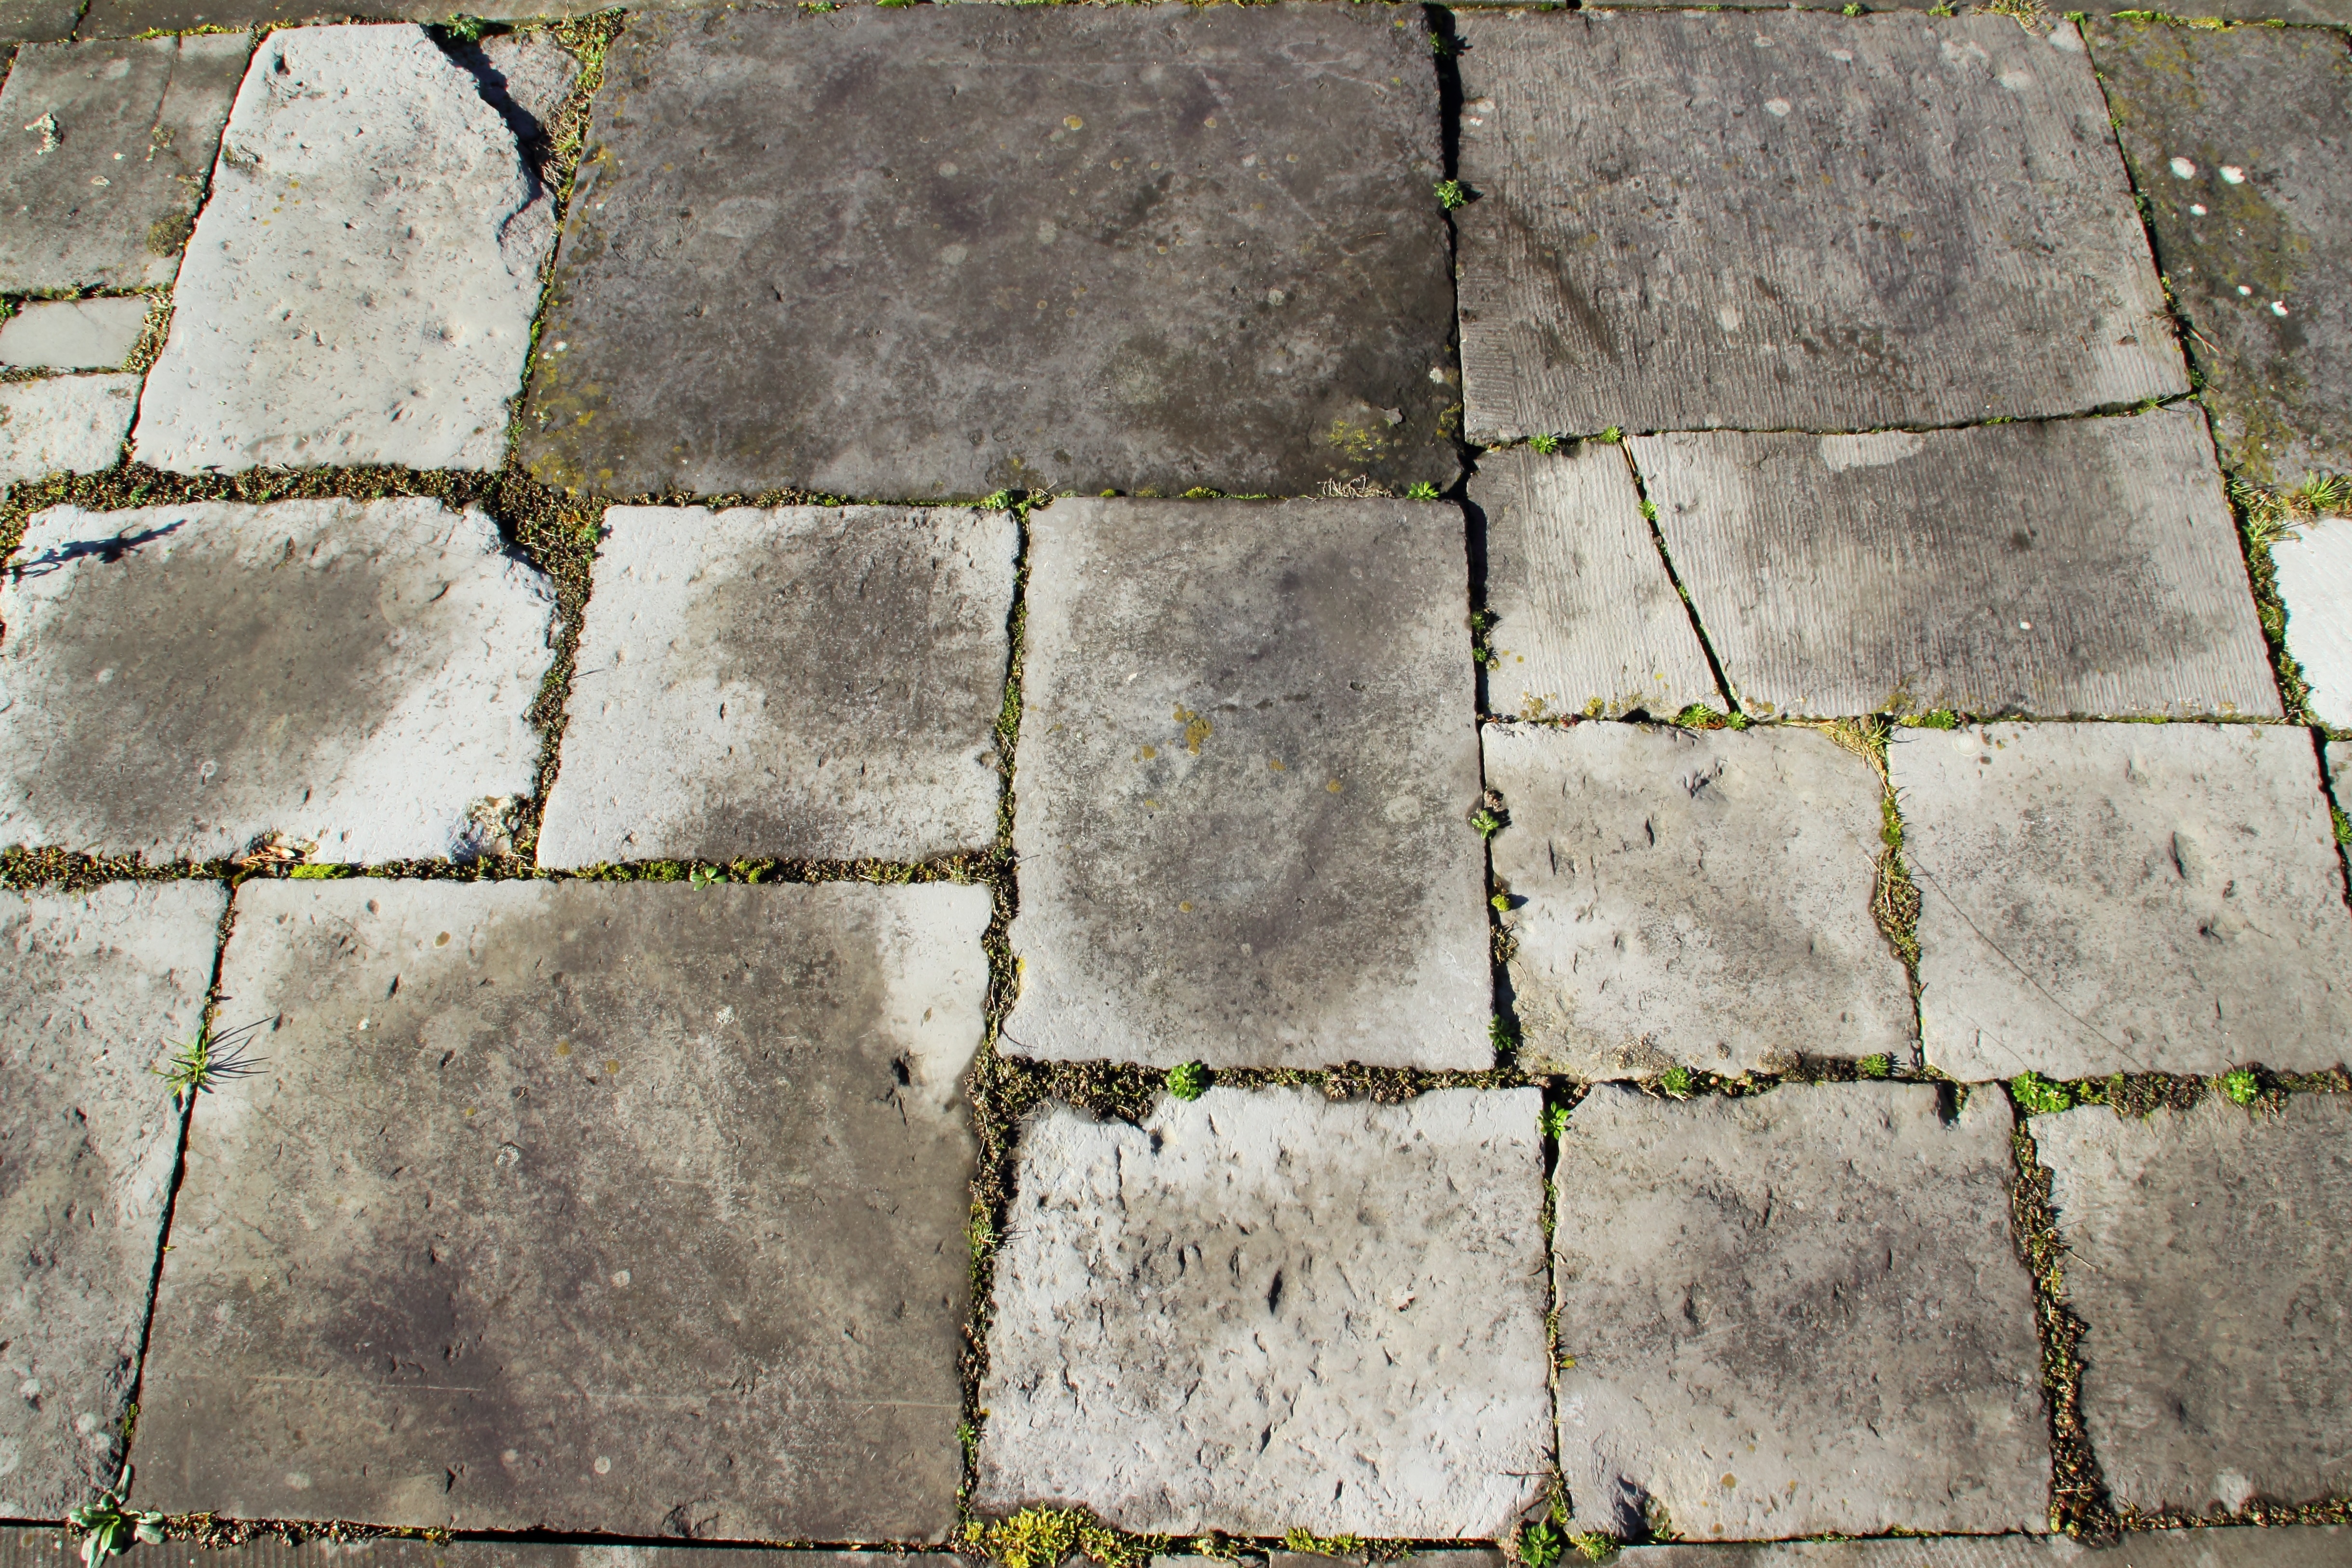
grass, rock, structure, ground, lawn, texture, sidewalk, floor, cobblestone, wall, pattern, green, soil, tile, stone wall, brick, material, patch, stones, background, away, paving stones, joints, flooring, road surface, flagstone